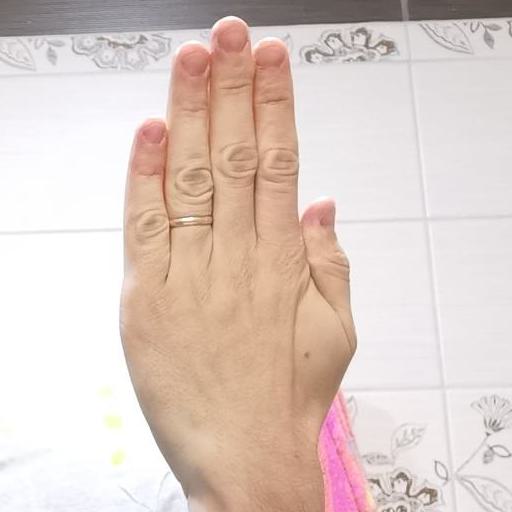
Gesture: stop_inverted